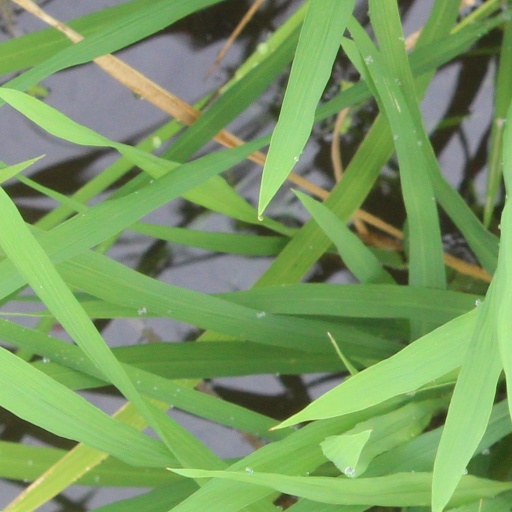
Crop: rice